Lee Ki-ho (speed skater)

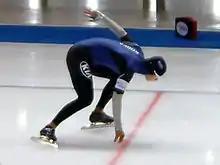
Lee Ki-ho before 1000 meters world cup speedskating race in Berlin.

Lee Ki-ho (born 17 August 1984) is a South Korean speed skater. He competed for South Korea at the 2010 Winter Olympics in Vancouver, British Columbia, Canada.